Benito Juárez, Mexico City

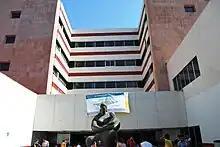
View of Los Venados hospital

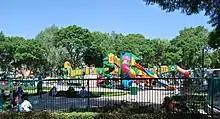
Playground in Los Venados Park

The borough is currently one of the most densely populated in Mexico City with 16,260 inhabitants per km2, 1.3 times the density of Mexico City as a whole. During work days, another million and a half people come into the borough to work or shop. Most of the population of the borough occurred in the mid 20th century and since then there has been a slight negative growth rate starting at −2.9% in the 1980s to -.03% in 2005, although population increased again from 2010 to 2020. The most populous neighborhoods include Narvarte Oriente, Narvarte Poniente, Del Valle Centro, Portales Norte, Del Valle Norte, El Valle del Sur, Portales Sur and Álamos.